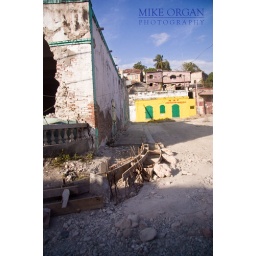
Majority of my shots of the town were in a truck through dirty windows, so not the best pictures